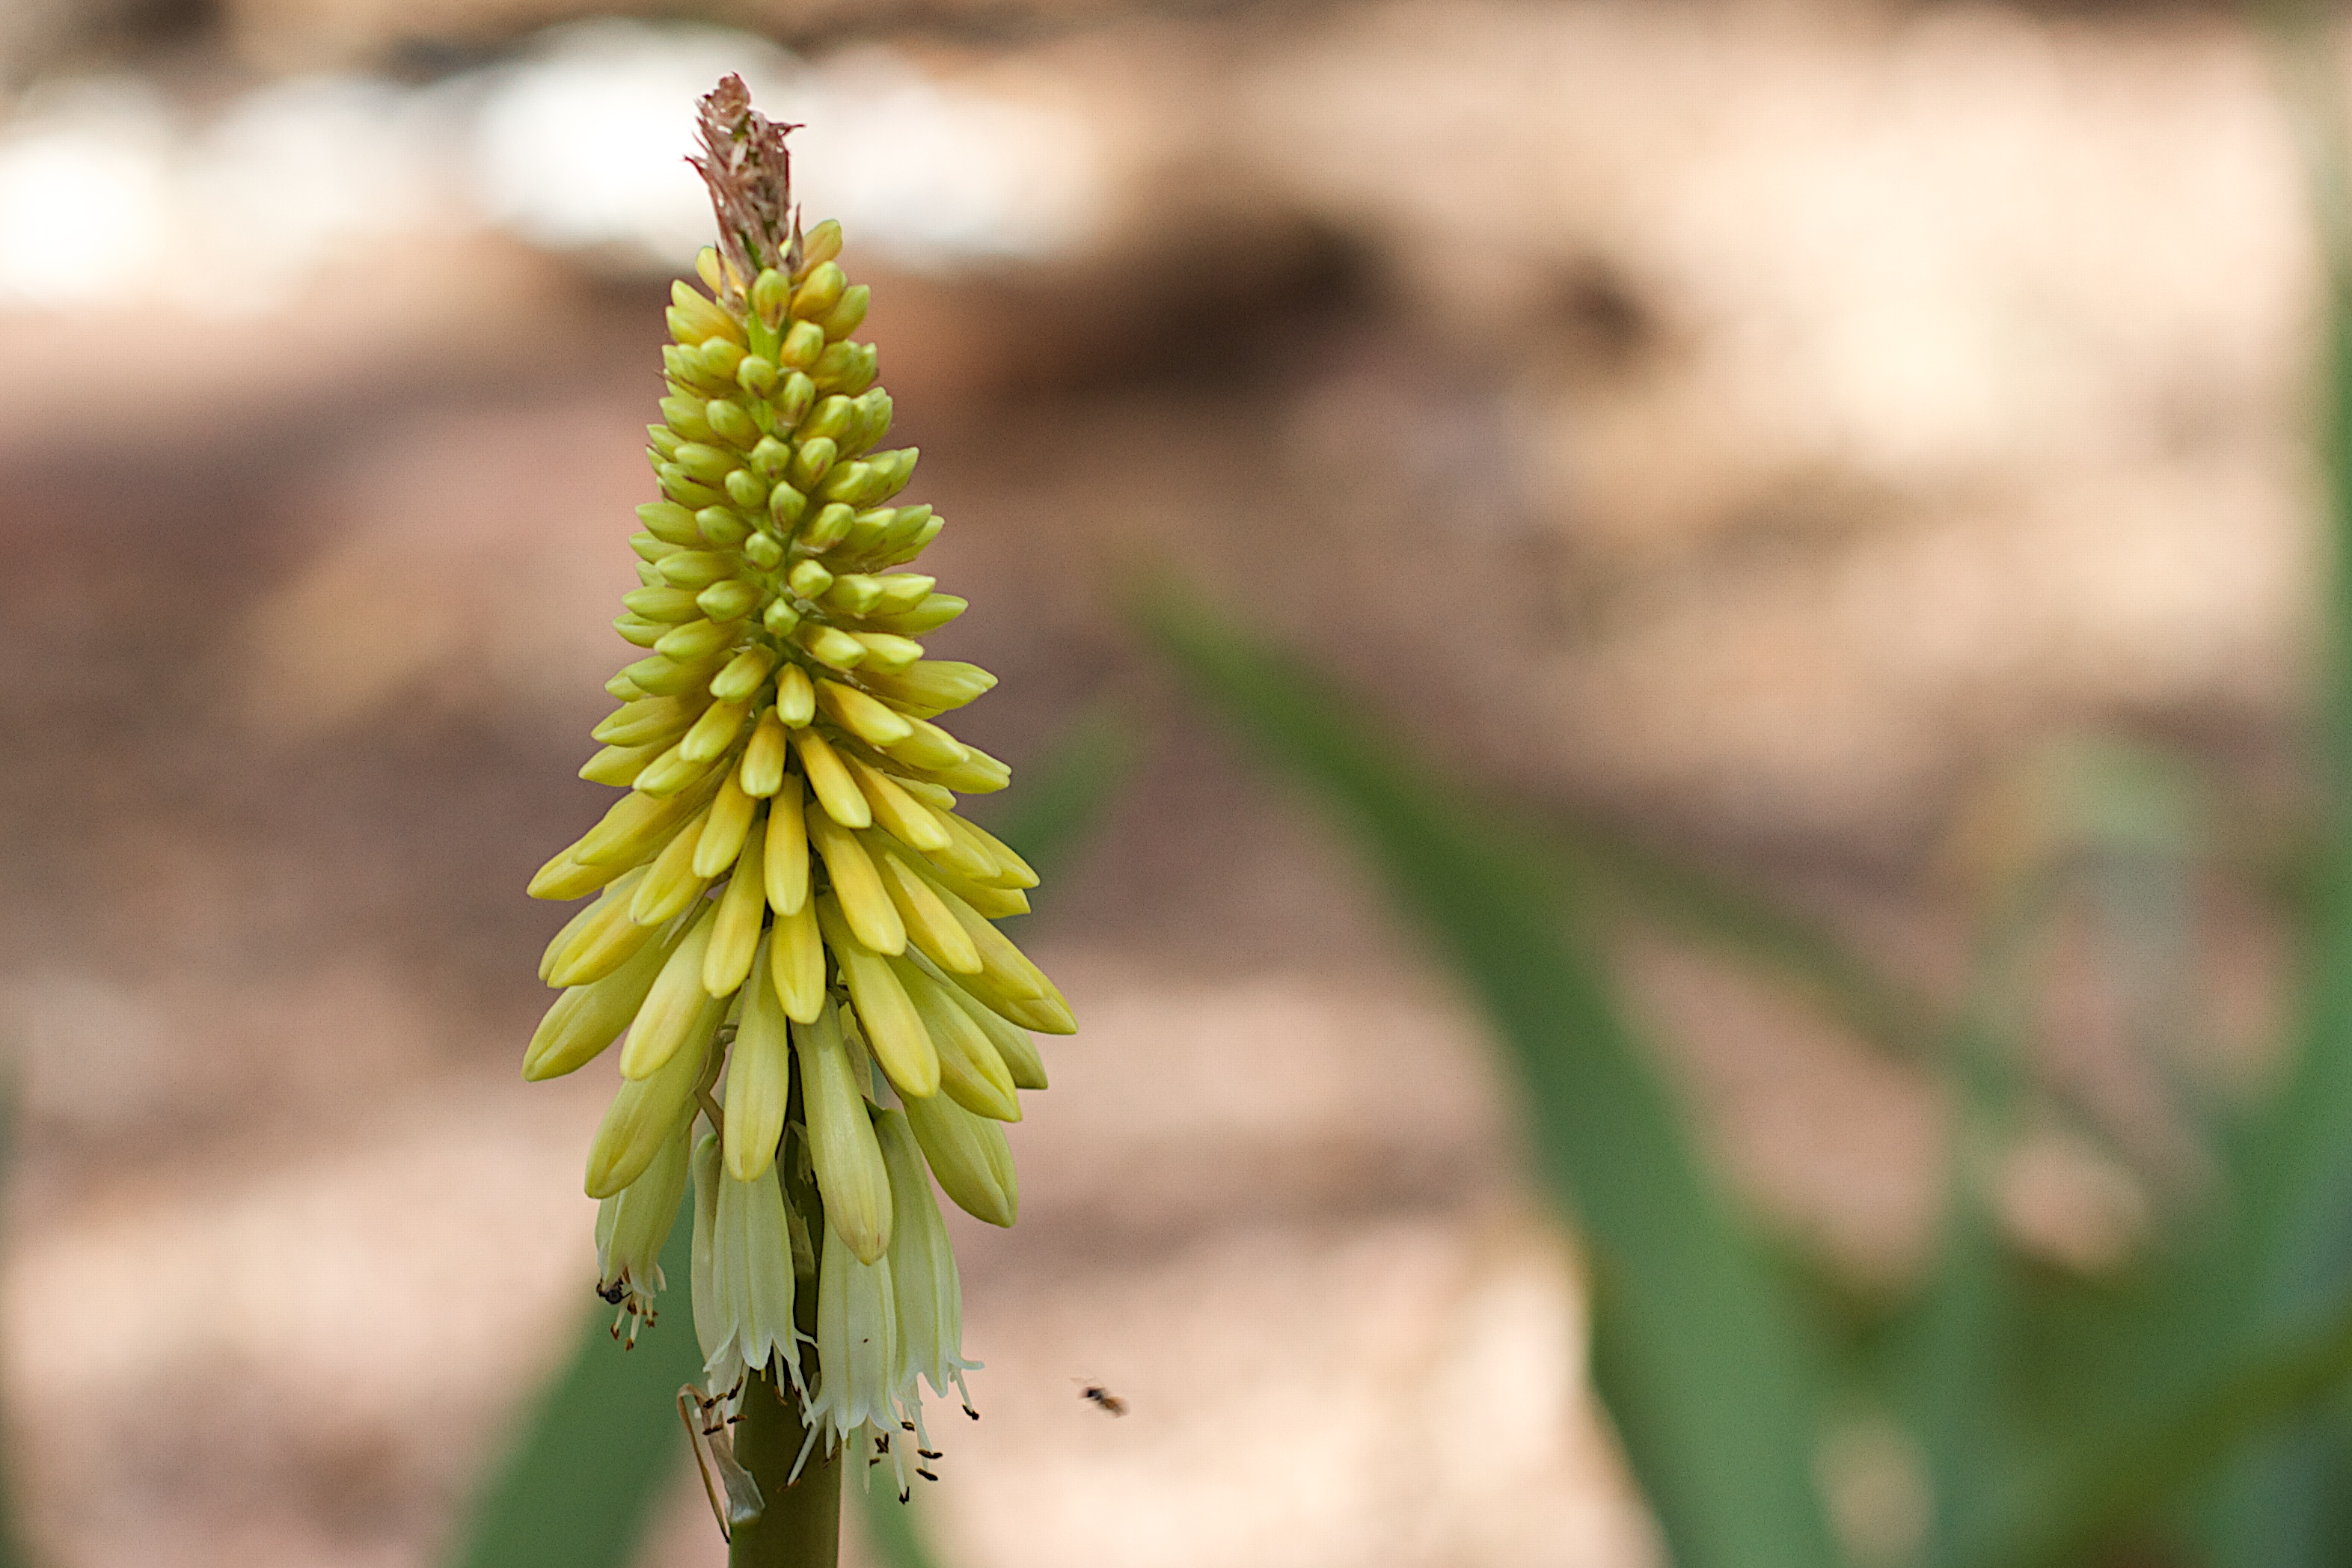
tree, nature, grass, branch, plant, leaf, flower, green, botany, yellow, flora, wildflower, close up, macro photography, flowering plant, torch lily, grass family, plant stem, land plant